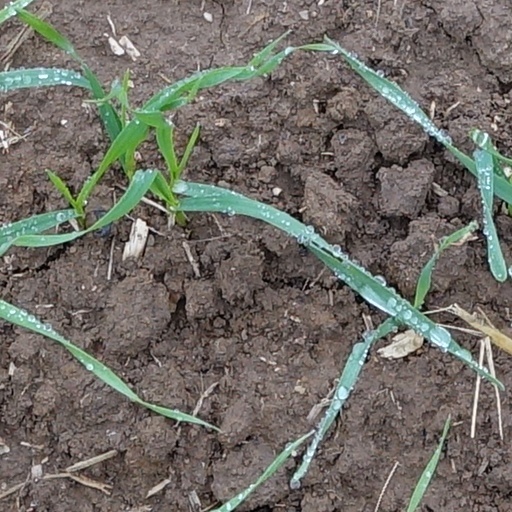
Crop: wheat